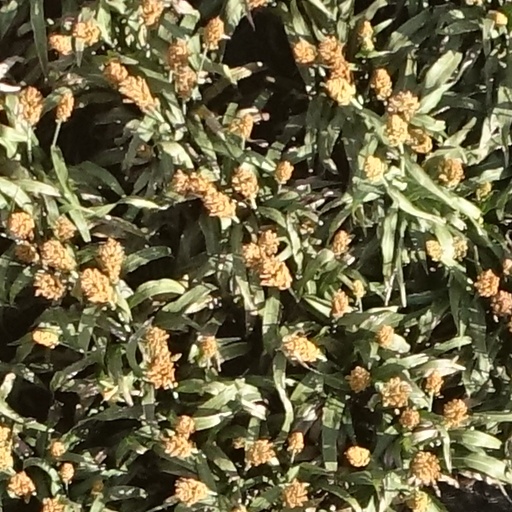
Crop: sorghum